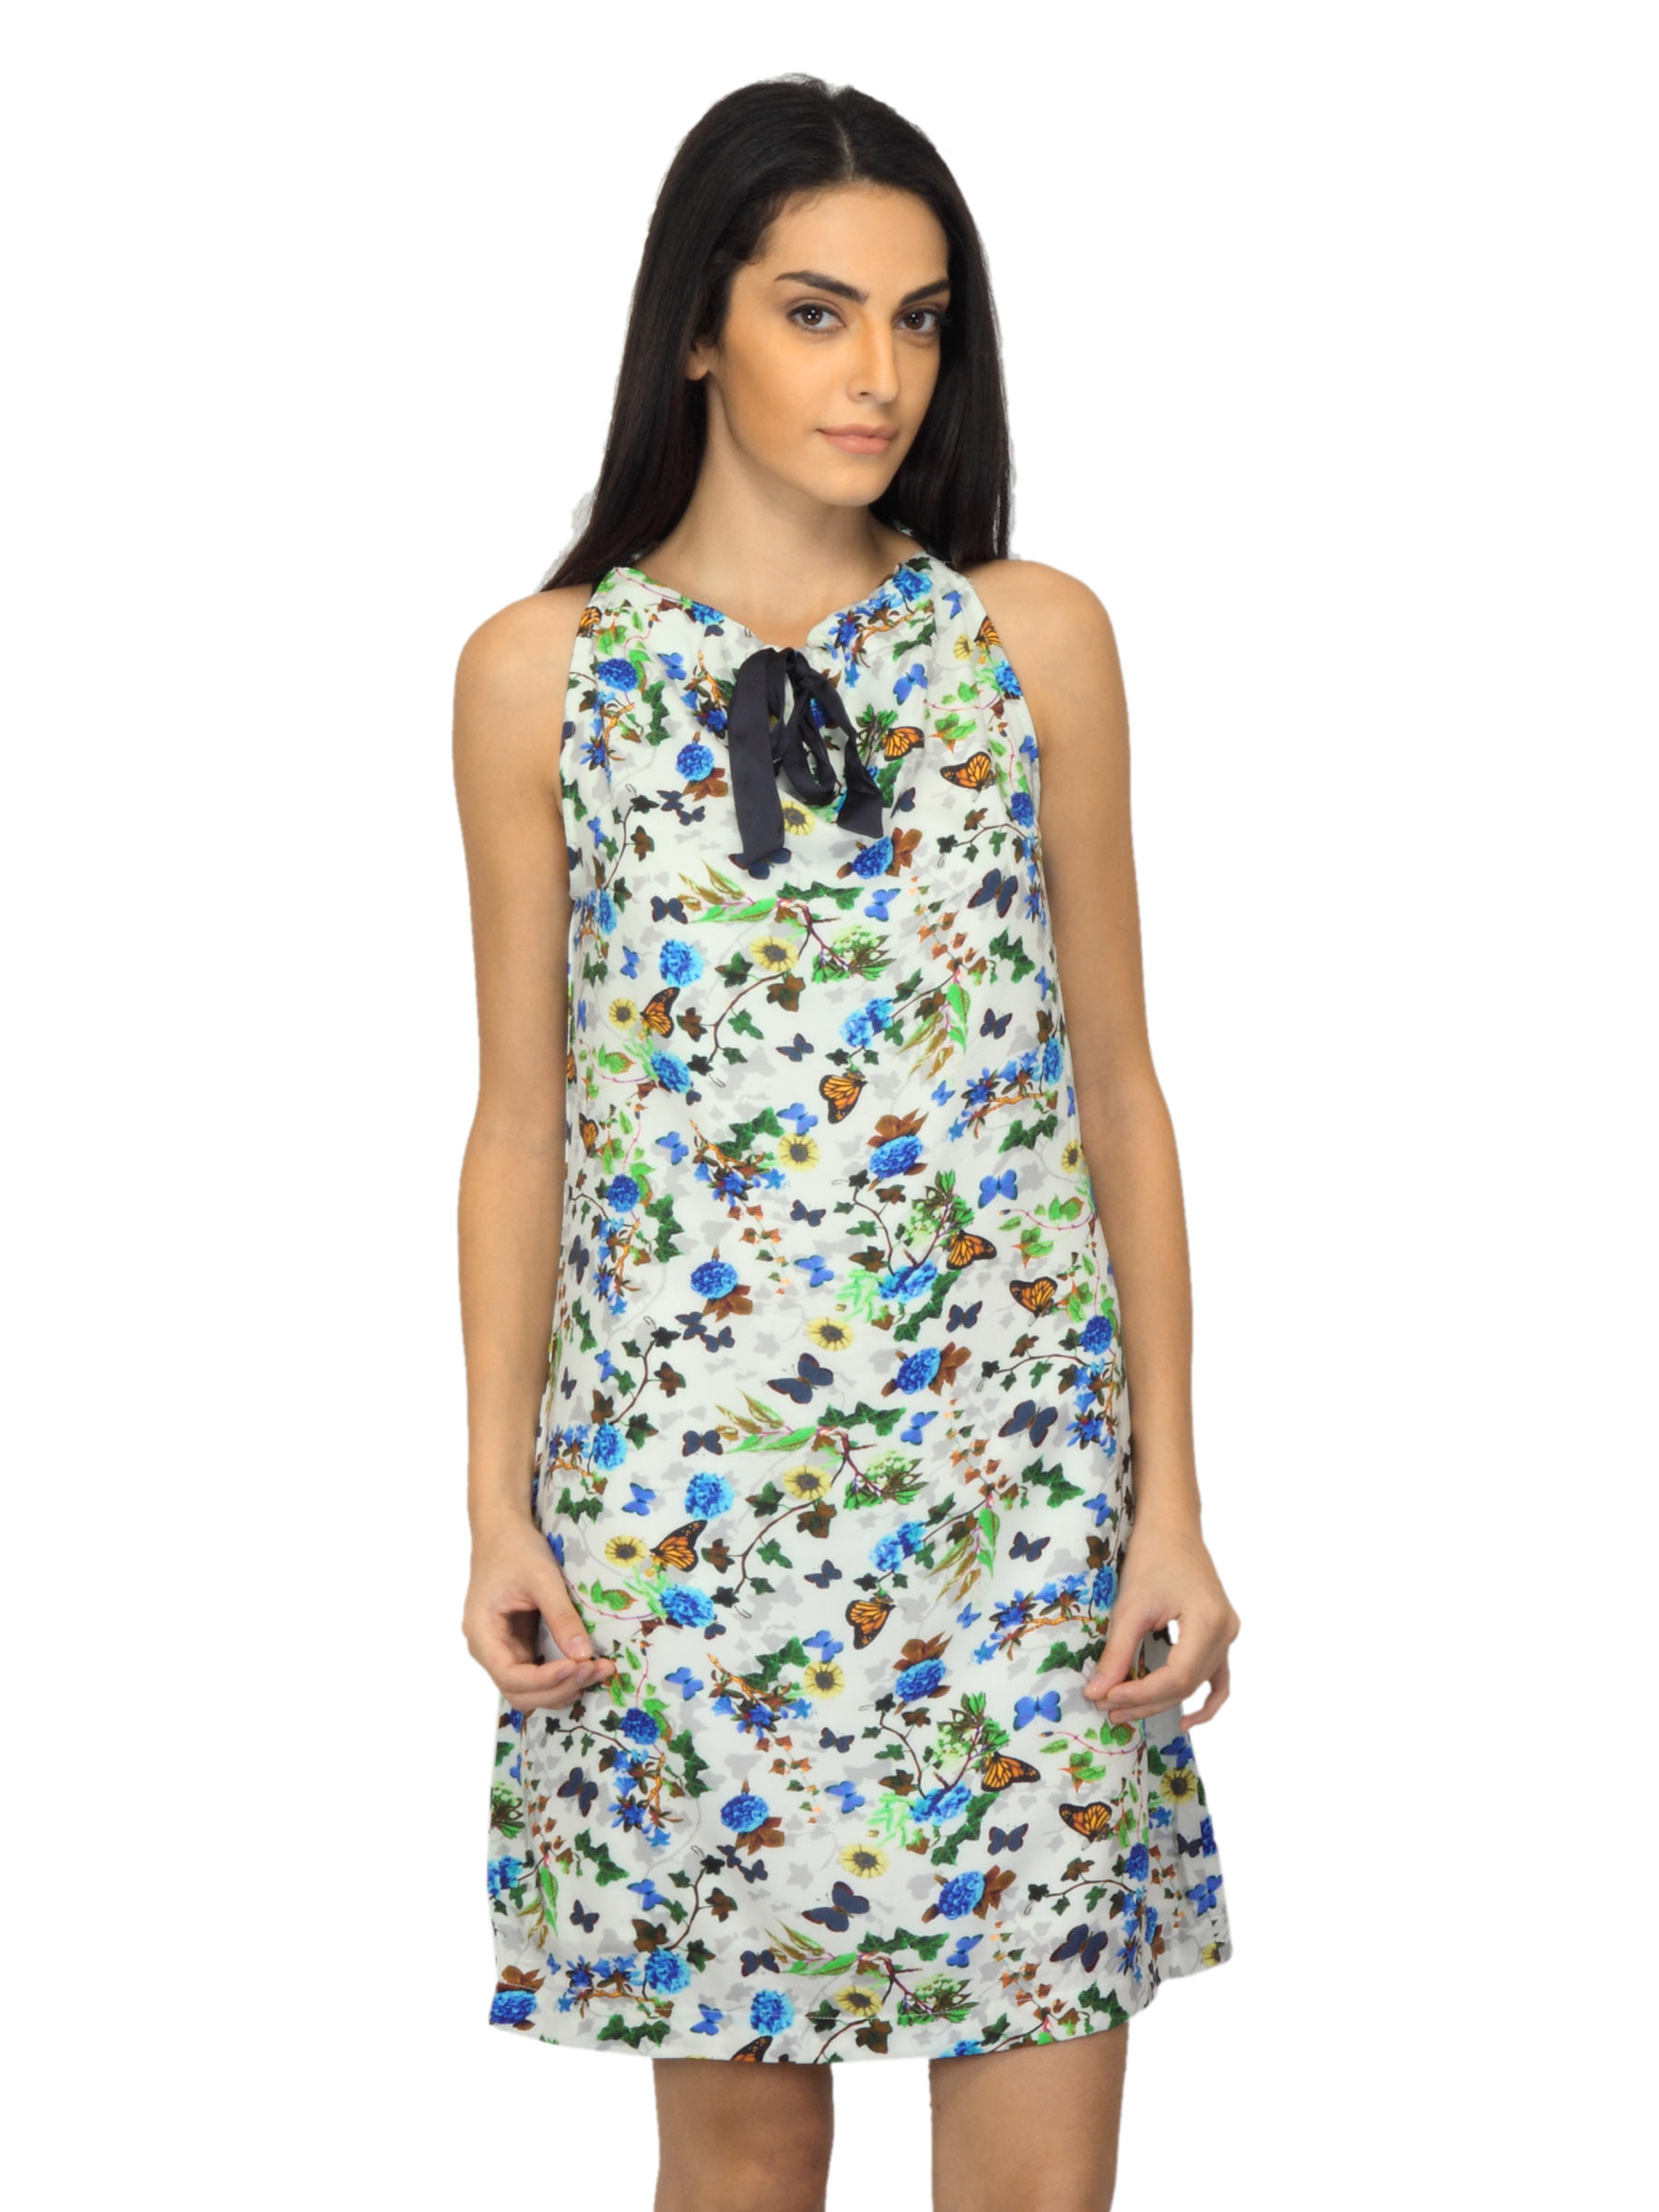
Arrow Woman Printed Multi Coloured Dress
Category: Apparel / Dress / Dresses
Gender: Women
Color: Off White
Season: Summer 2012
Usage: Casual